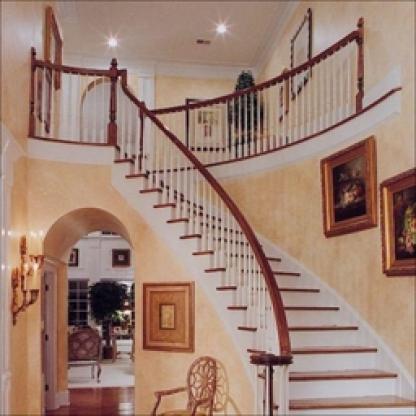
Scene: Indoor